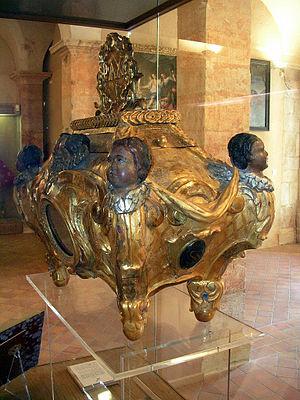
Le reliquaire de saint Sever, abbaye bénédictine de Saint-Sever, dans les Landes (France).
Aimery Picaud est un moine poitevin de Parthenay-le-Vieux ayant vécu au XIIᵉ siècle. Il est traditionnellement considéré comme l'auteur du Guide du Pèlerin, premier ouvrage consacré au pèlerinage de Saint-Jacques-de-Compostelle. Le Codex Calixtinus est un ouvrage ecclésiastique, la partie du chapitre V qui est attribuée à Picaud aurait été destinée non pas aux pèlerins mais aux clercs et a été très peu diffusée et lue. Il s'agirait plus d'un ouvrage de propagande de la chrétienté que d'un véritable guide touristique.
L’abbaye de Saint-Sever, dans les Landes à Saint-Sever, est une ancienne abbaye bénédictine fondée par le comte de Gascogne Guillaume Sanche à la fin du Xᵉ siècle.
Saint-Sever, l'un des saints Sever, est un des évangélisateurs de la Novempopulanie, mort en martyr vers 407.